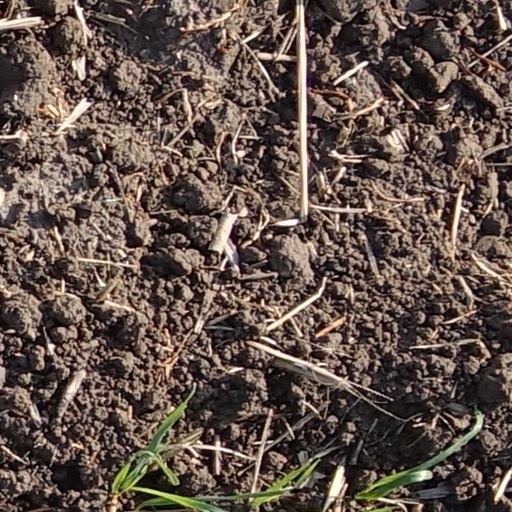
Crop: wheat